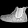
Label: Ankle boot